Jan Kleintjes

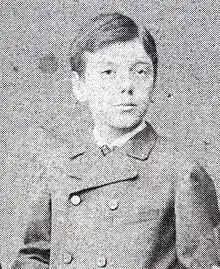

Jan Kleintjes (24 May 1872 – 2 May 1955) was a Dutch painter. His work was part of the art competitions at the 1928 Summer Olympics and the 1936 Summer Olympics. Kleintjes' work was included in the 1939 exhibition and sale "Onze Kunst van Heden" (Our Art of Today) at the Rijksmuseum in Amsterdam.